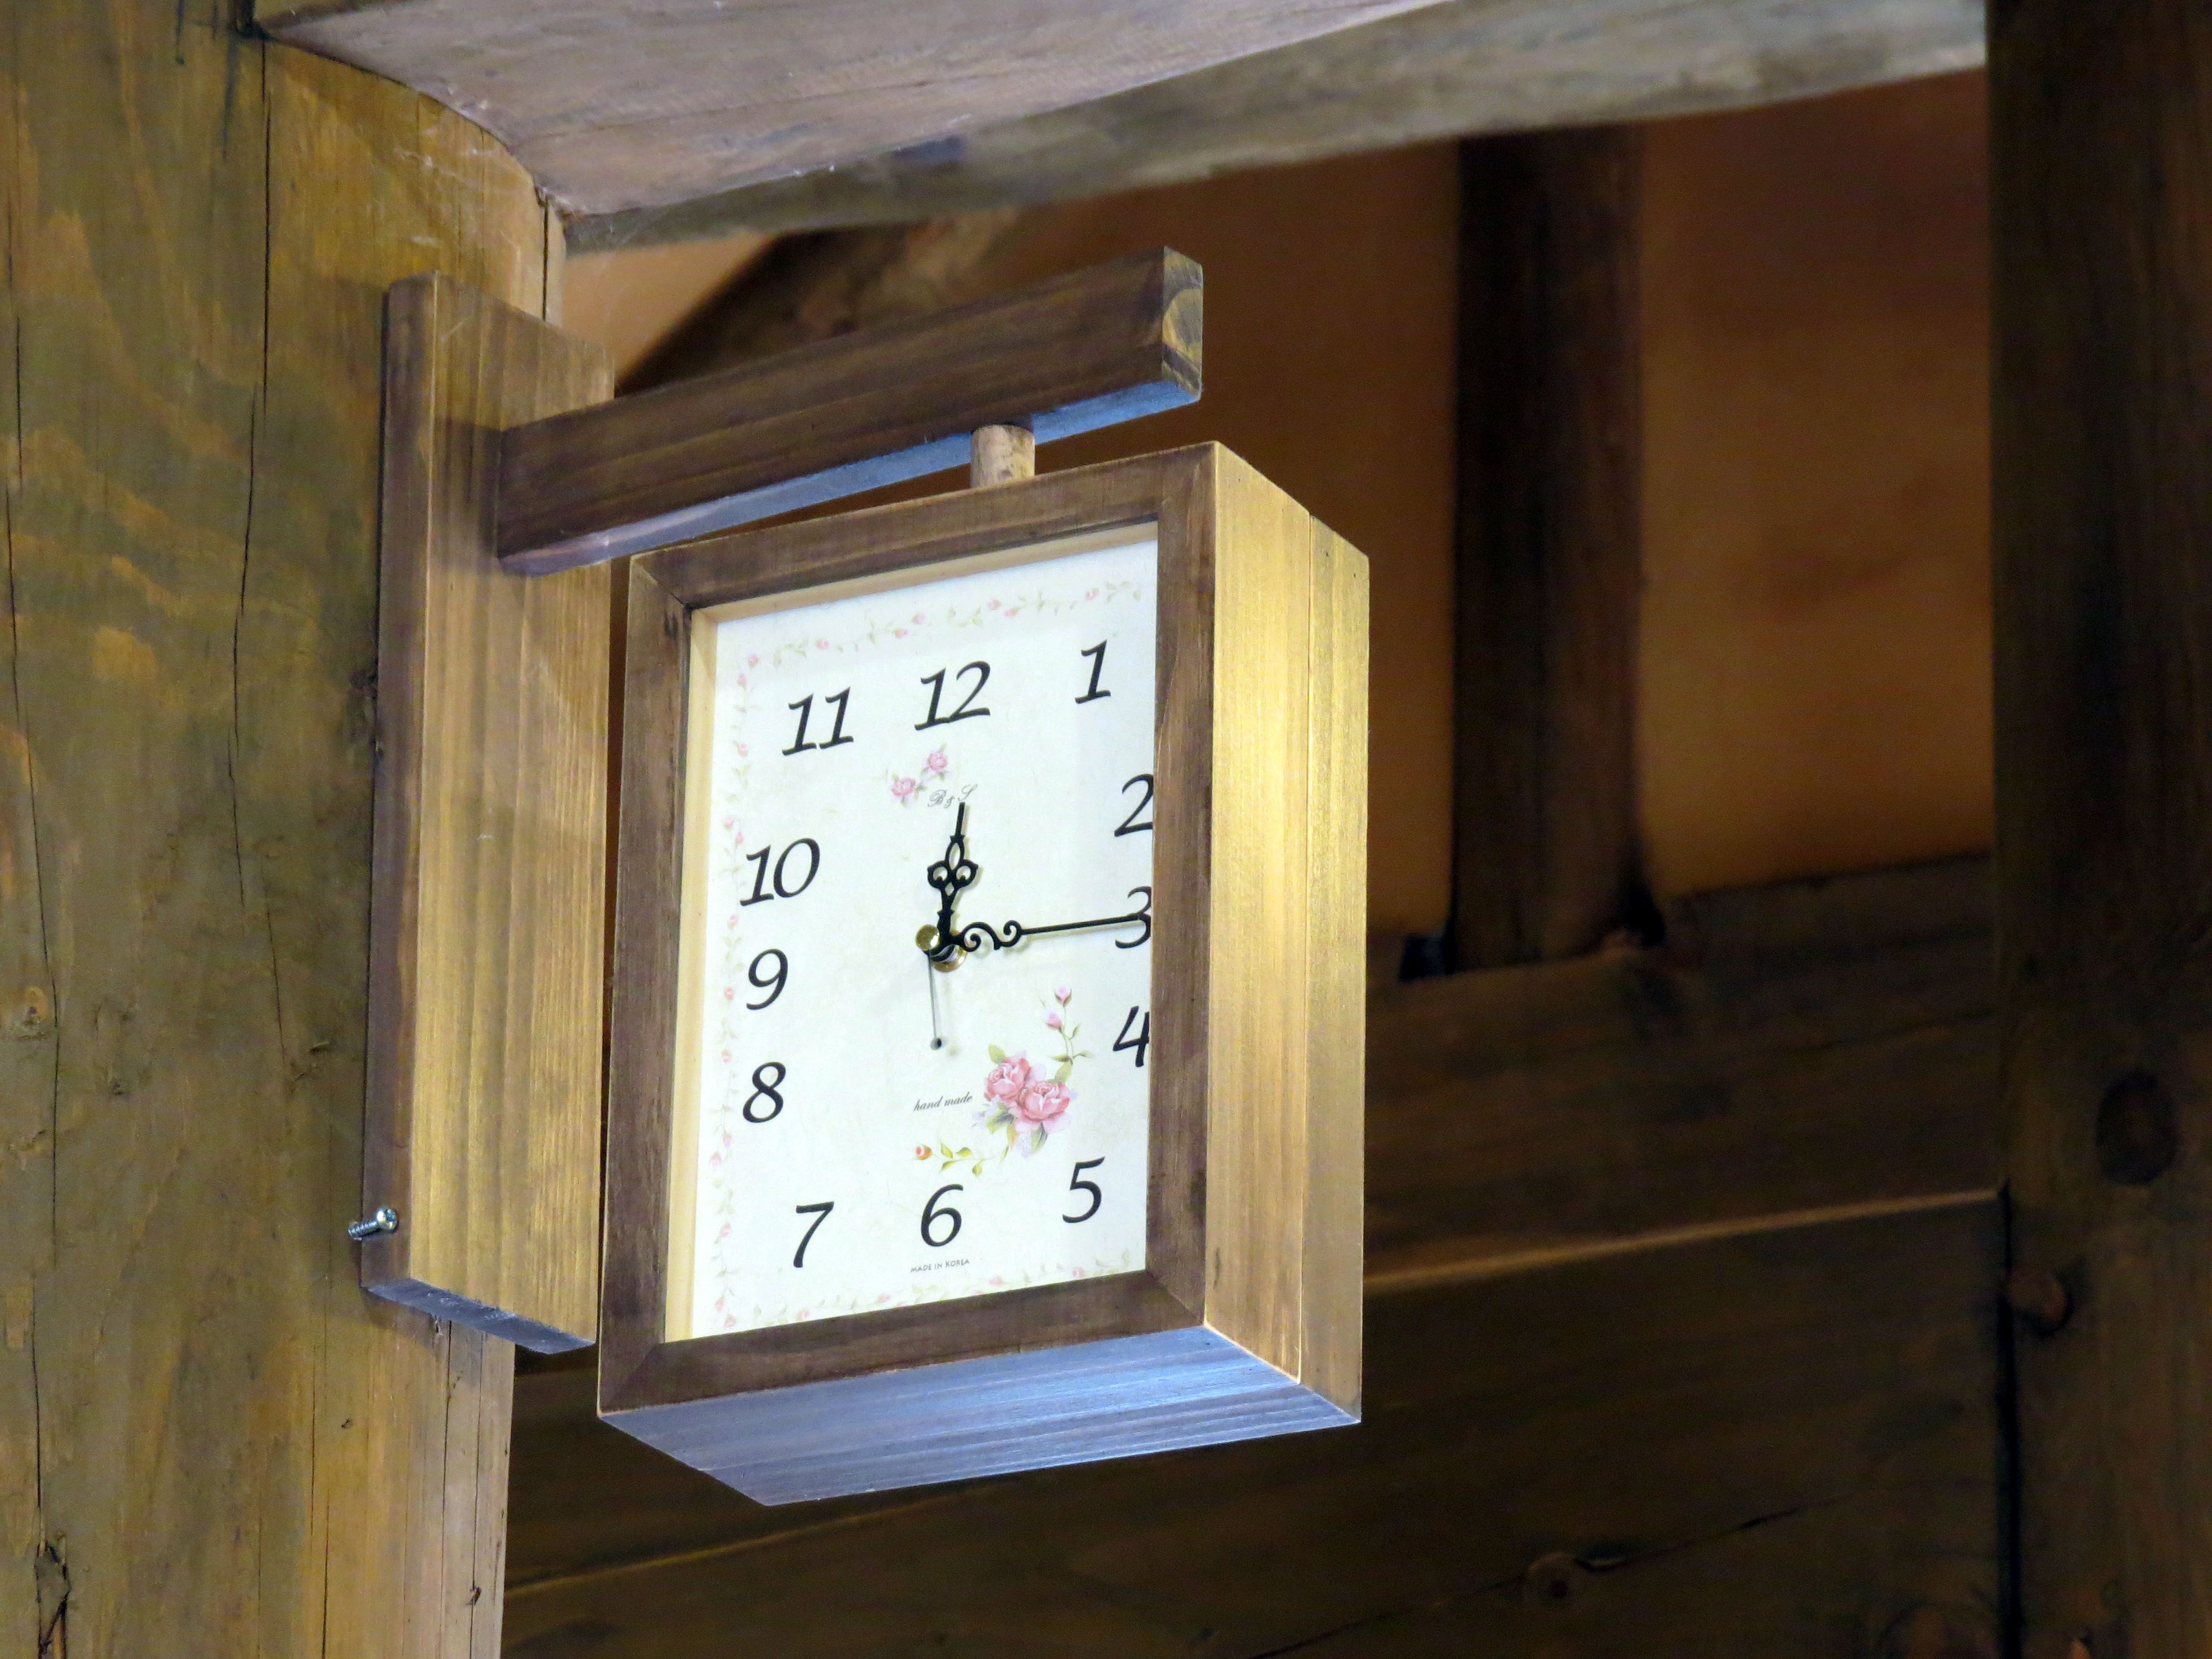
cafe, wood, house, clock, time, wall, furniture, room, lighting, wooden clock, picture frame, tea house